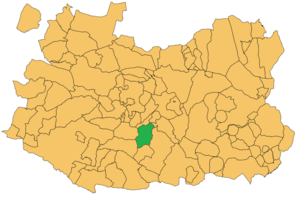
Aldea del Rey est une commune d'Espagne dans le sud de la Province de Ciudad Real, région autonome de Castilla-La Mancha. Elle se situe à 31,7 km de Ciudad Real.